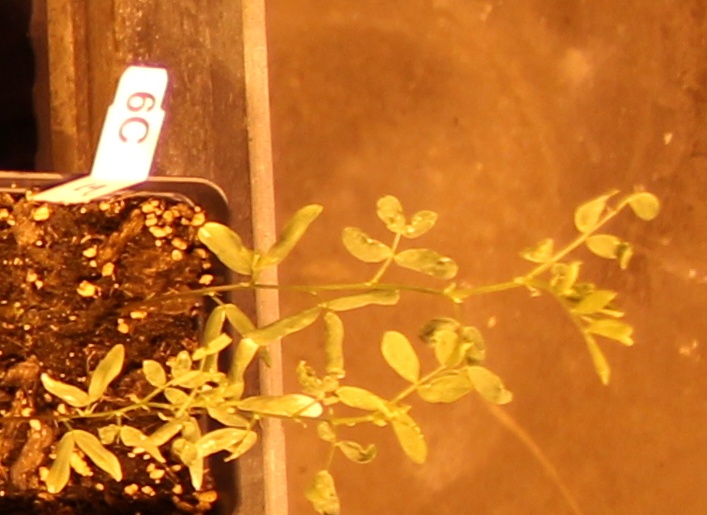
Label: Lentil